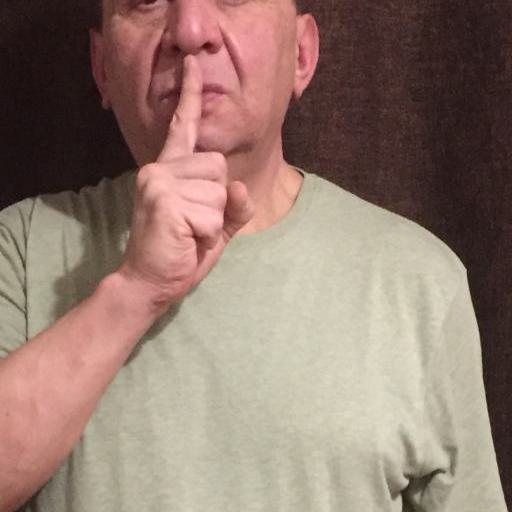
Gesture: mute